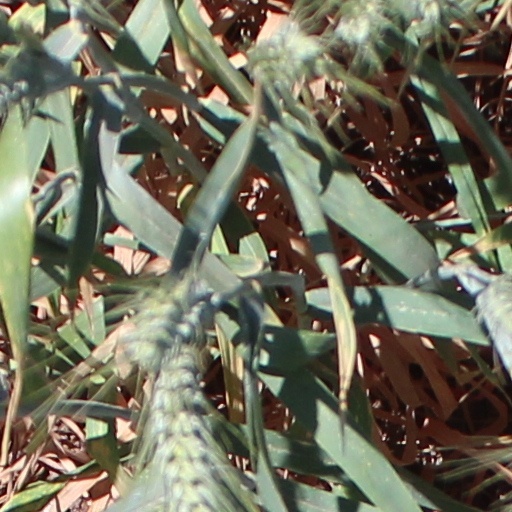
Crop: wheat